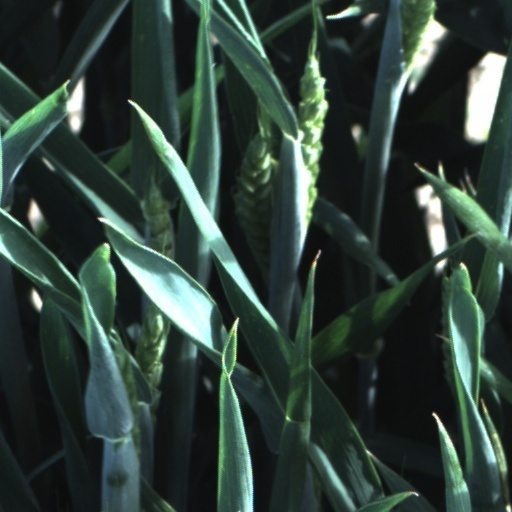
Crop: wheat